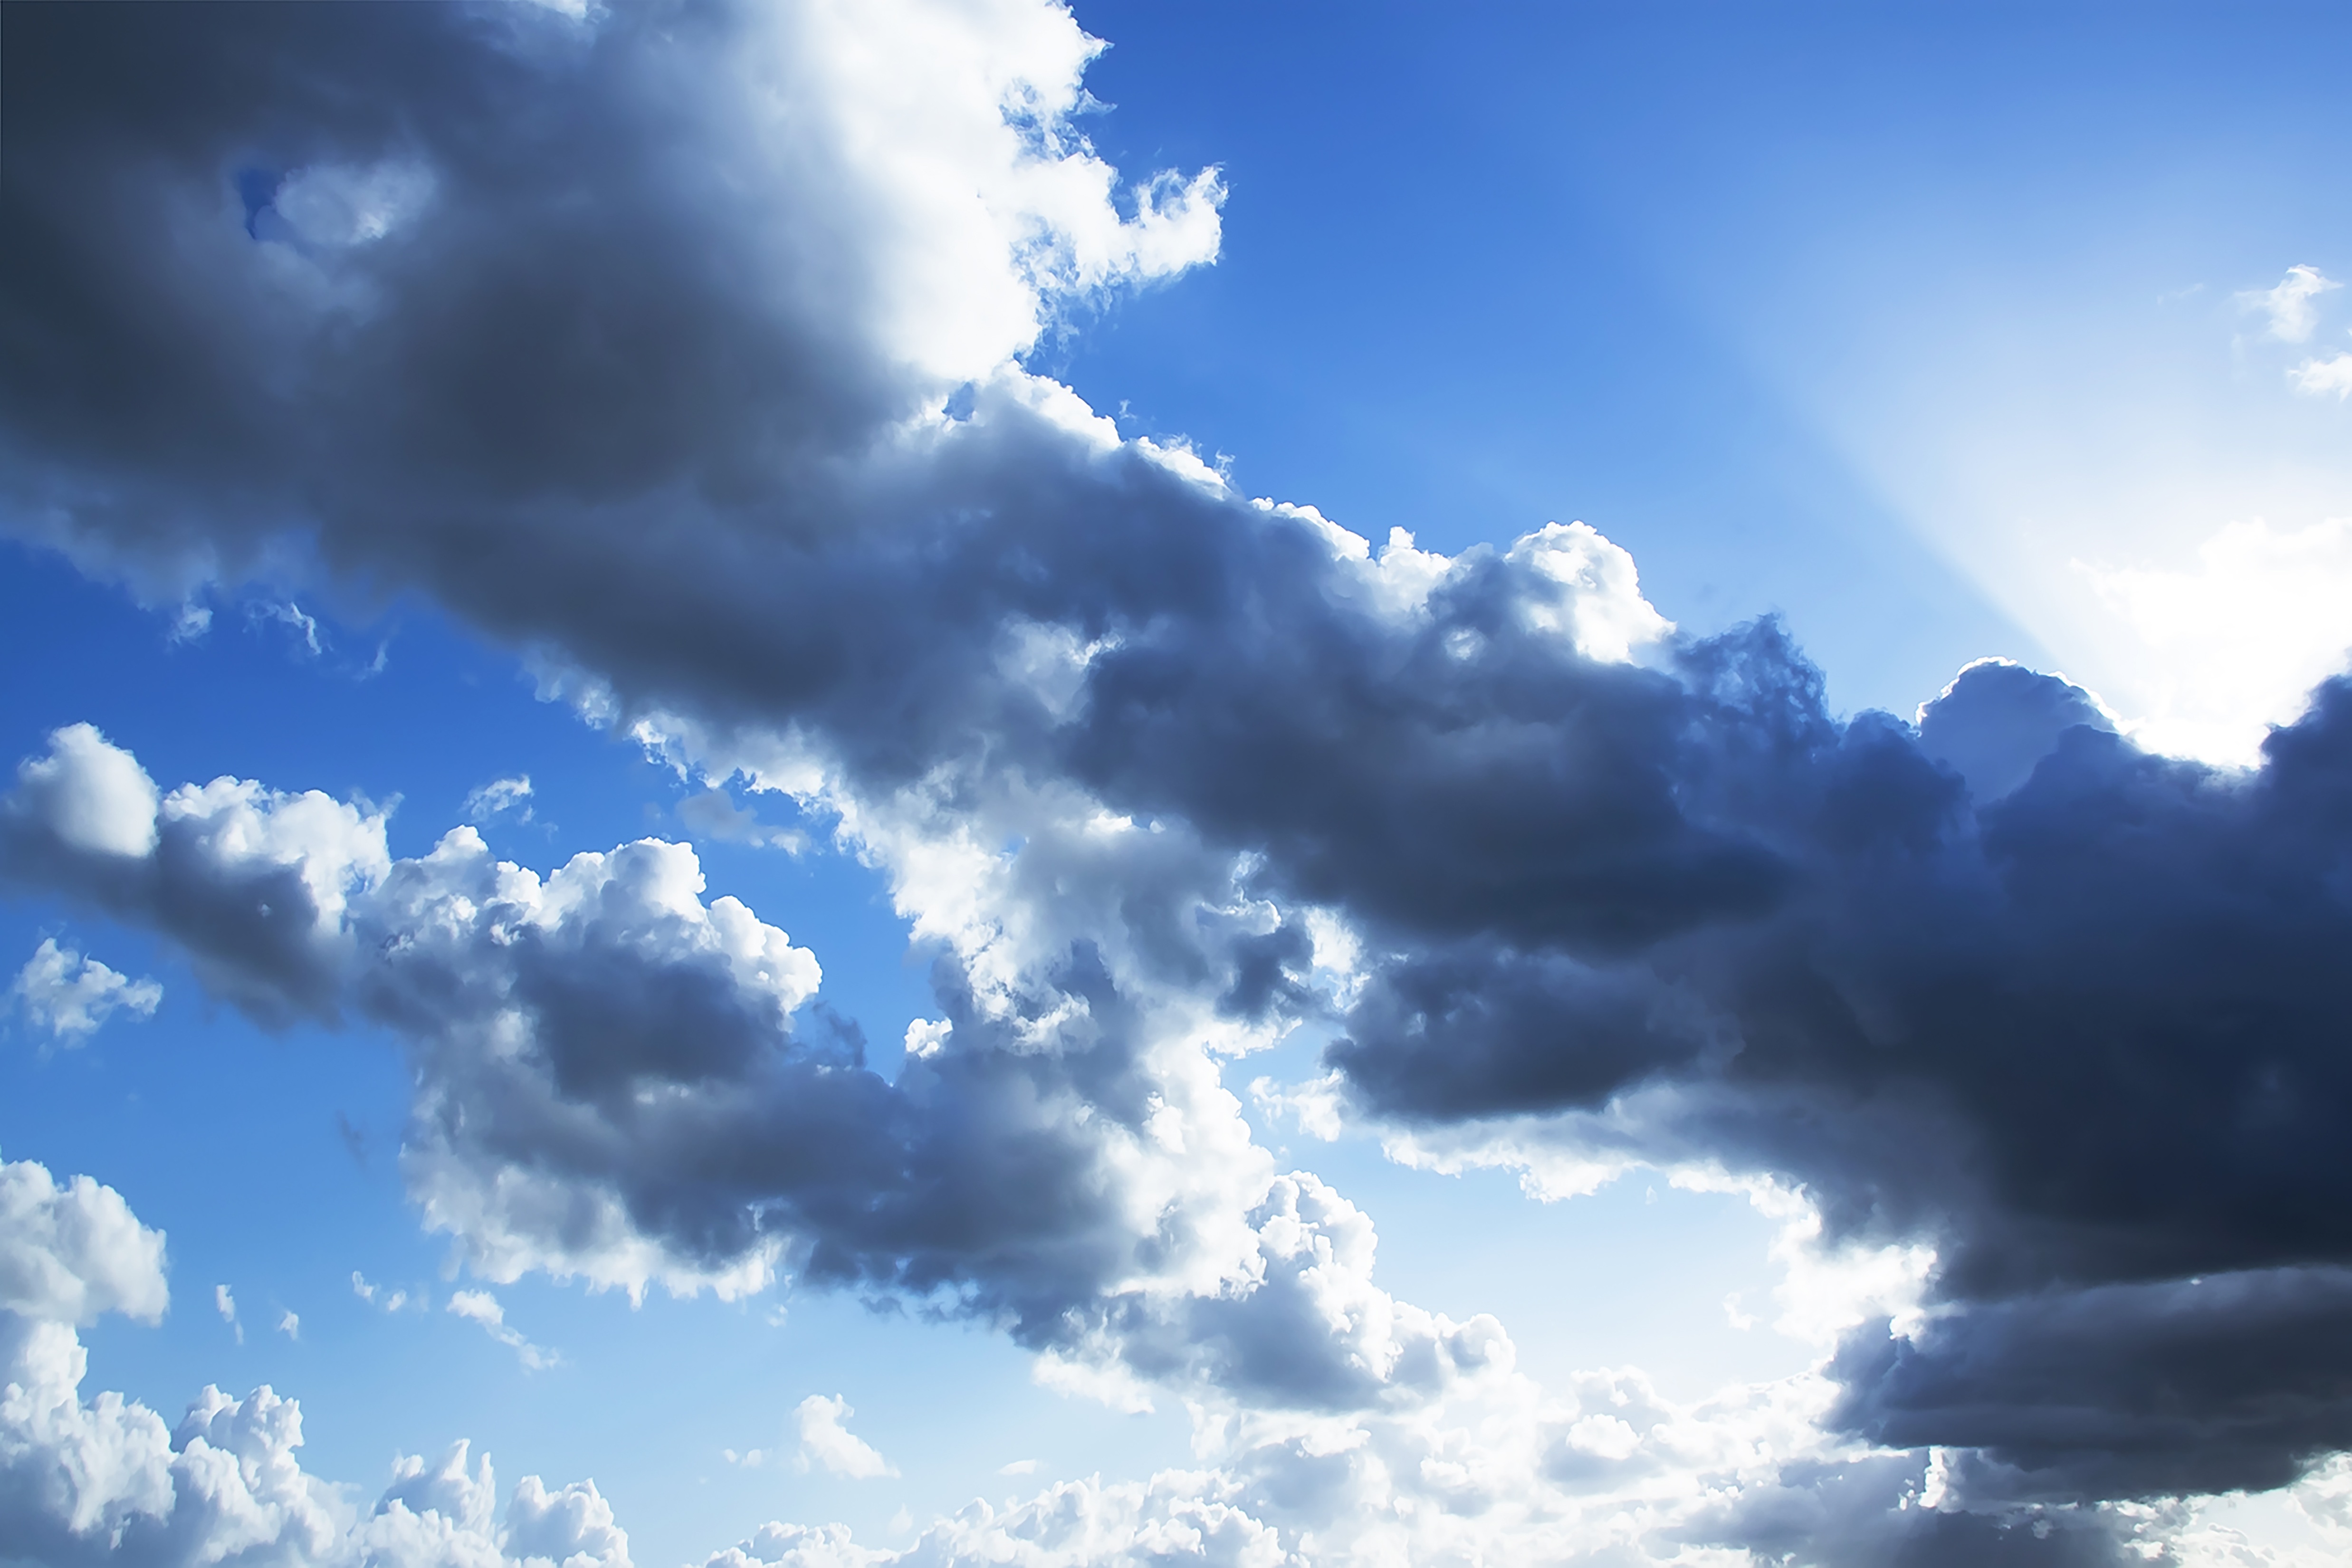
horizon, cloud, sky, sunlight, atmosphere, daytime, cumulus, solar, clouds, meteorological phenomenon